Ōkārito Lagoon

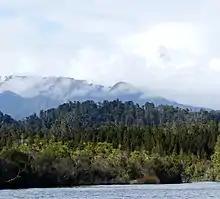
The transition from scrub with emergent cabbage trees through kahikatea forest to mature rimu forest

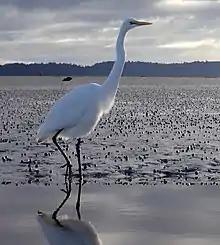
Kōtuku at Ōkārito Lagoon

Ōkārito Lagoon has extensive meadows of eelgrass ("Zostera muelleri"), one of the few such estuaries remaining in New Zealand; most have been wiped out by pollution and sedimentation after forest clearance. Eelgrass is not a seaweed, but a flowering plant that is pollinated underwater. Eelgrass beds are highly productive, not only drawing nutrients up out of the mud but providing a rich habitat for invertebrates and a nursery for baby fishes.